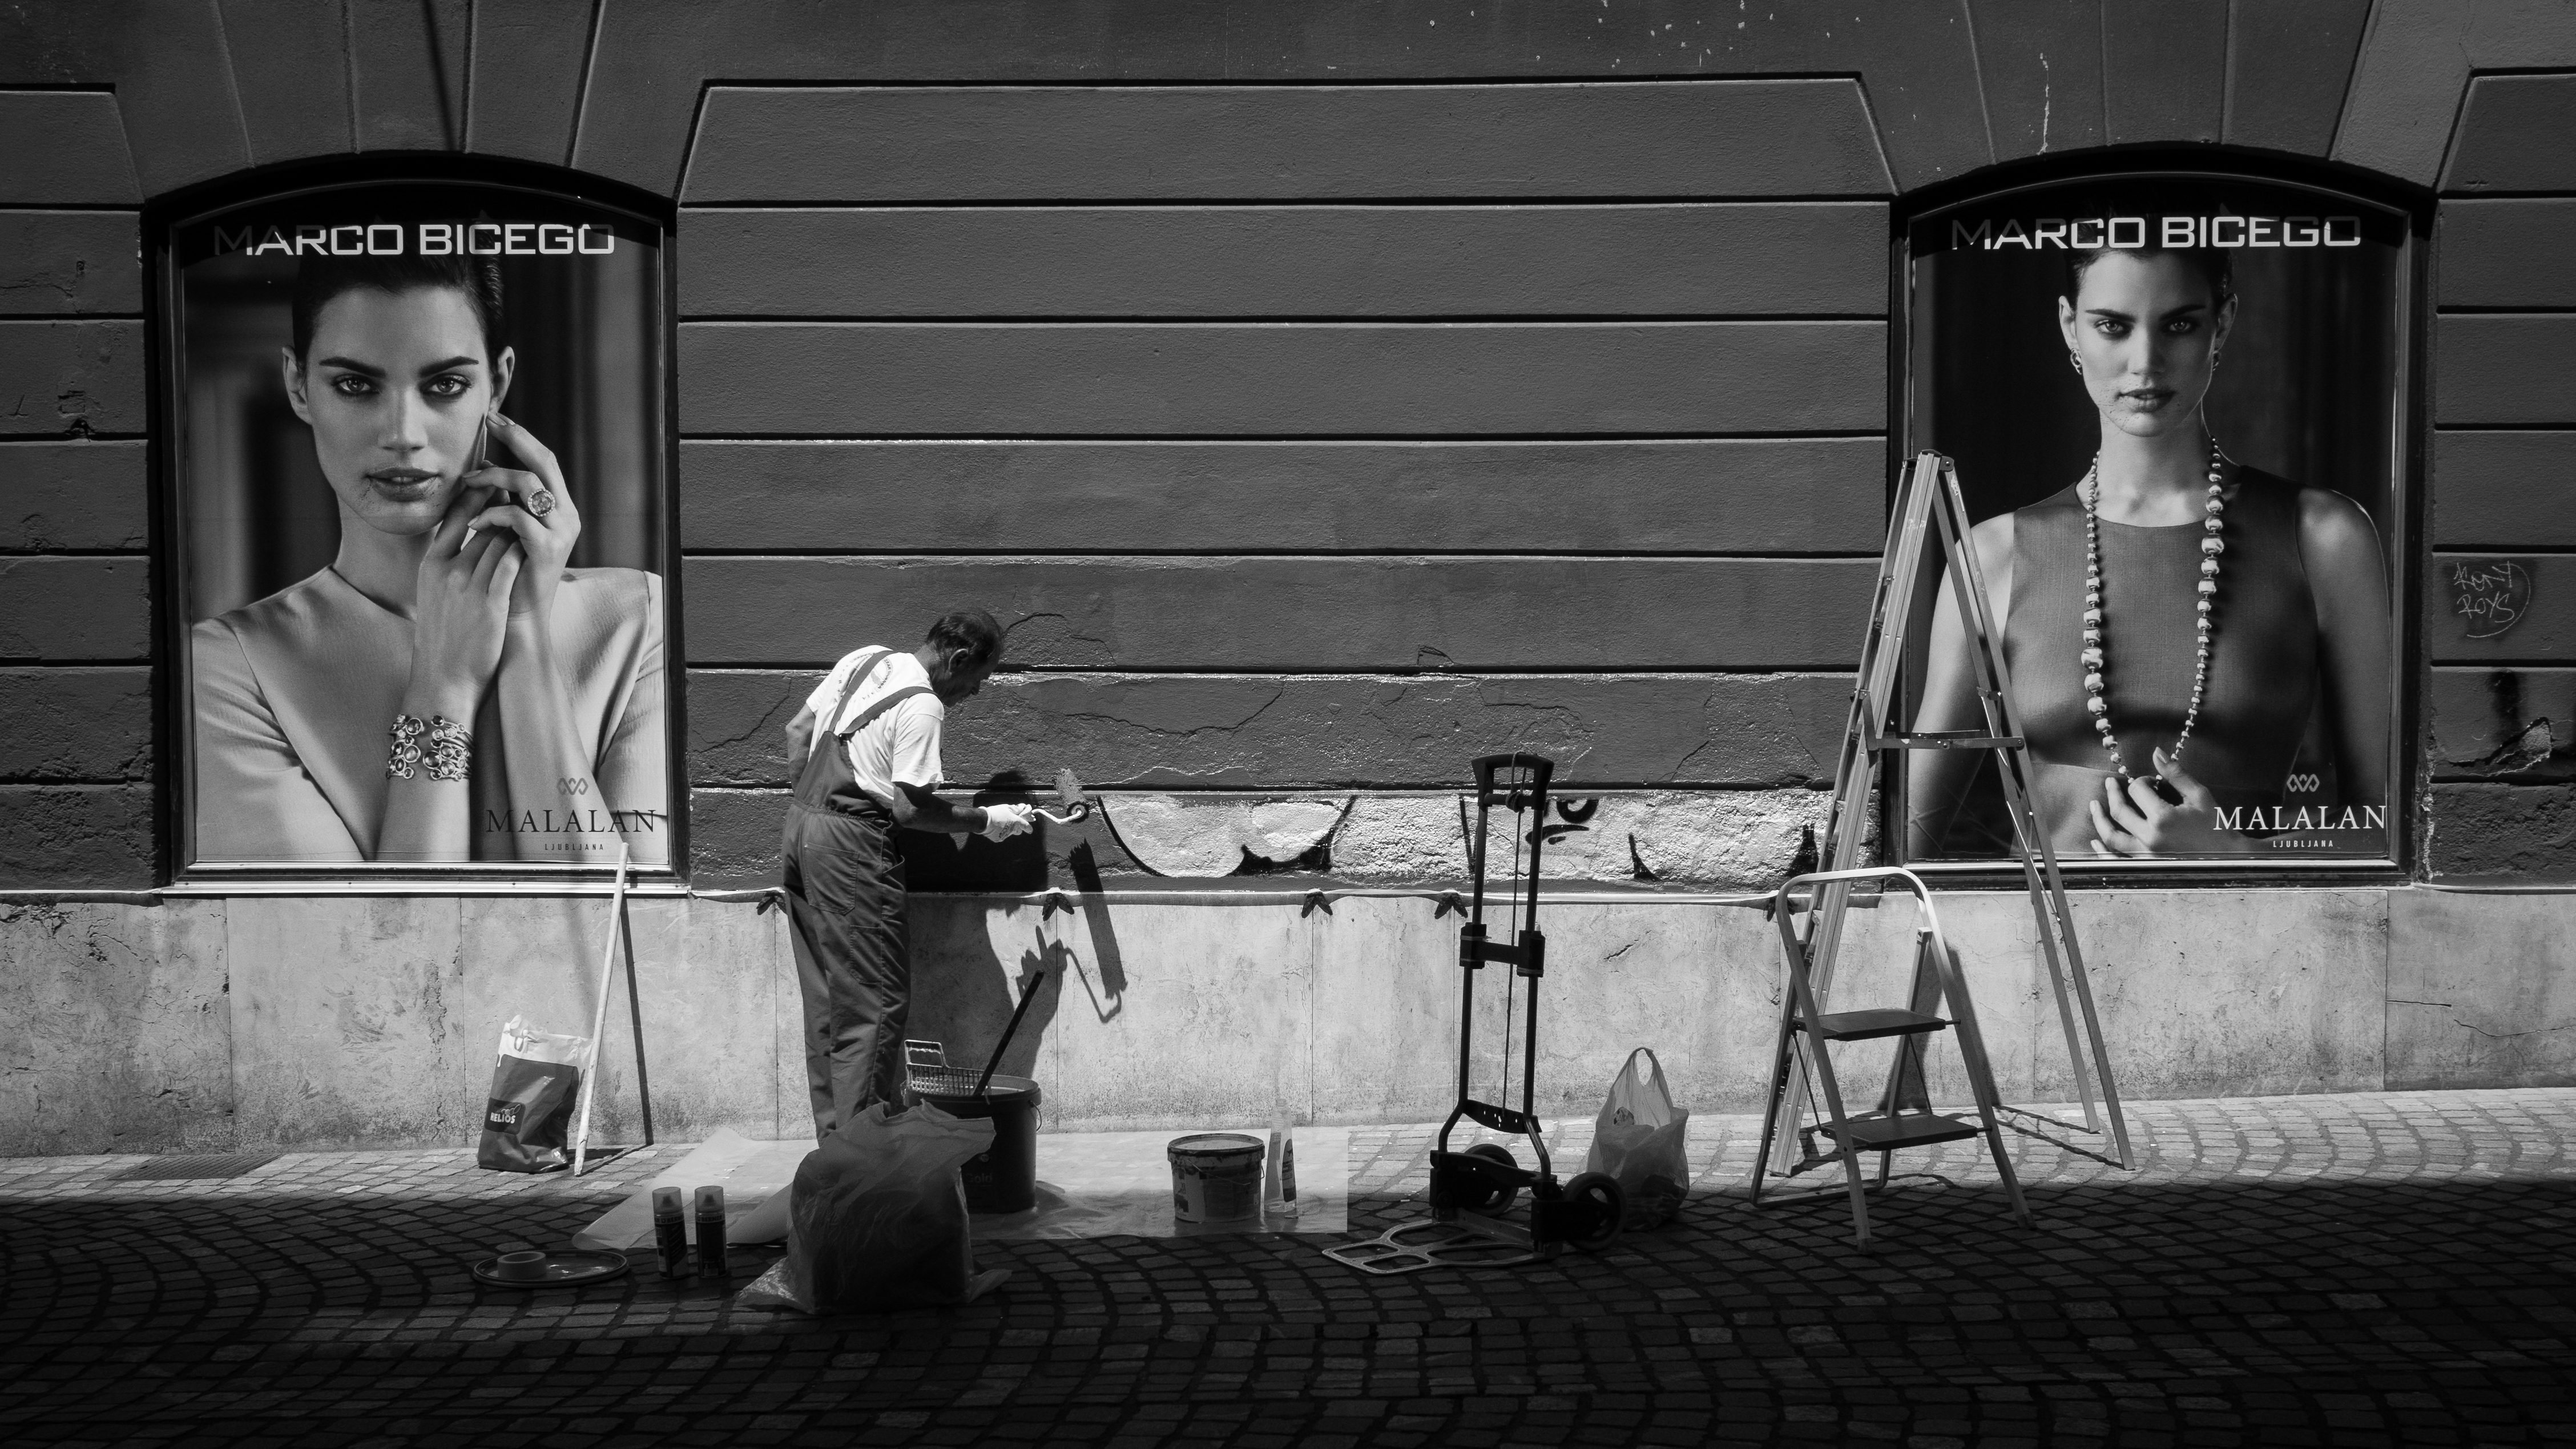
black and white, white, street, photography, black, monochrome, streetphotography, flickr, thomas, olympus, photograph, omd, fuji, leica, monochrom, leuthard, hcb, thomasleuthard, monochrome photography, film noir